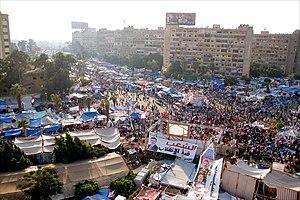
Mohamed Morsi, de son nom complet Mohamed Mohamed Morsi Issa al-Ayyat, né le 8 août 1951 à Ach-Charqiya et mort le 17 juin 2019 au Caire, est un homme d'État égyptien, président de la République du 30 juin 2012 au 3 juillet 2013.
Le massacre de la place Rabia-El-Adaouïa a lieu du 14 au 16 août 2013, après le coup d'État du 3 juillet 2013 en Égypte. Les forces de sécurité égyptiennes ont attaqué les deux camps de manifestants, l'un sur la place al-Nahda et le plus grand sur la place Rabia-El-Adaouïa. Ces dispersions ont eu lieu après que le gouvernement Hazem el-Beblawi eut demandé à plusieurs reprises aux manifestants de se disperser après une occupation de six semaines.